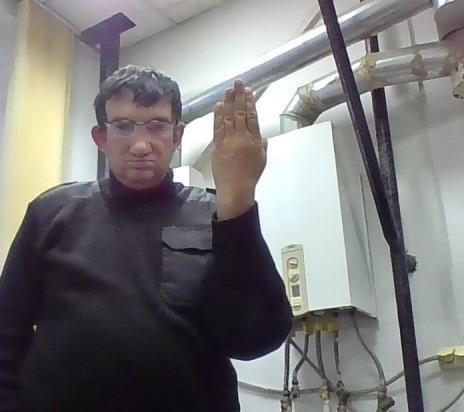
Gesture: stop_inverted